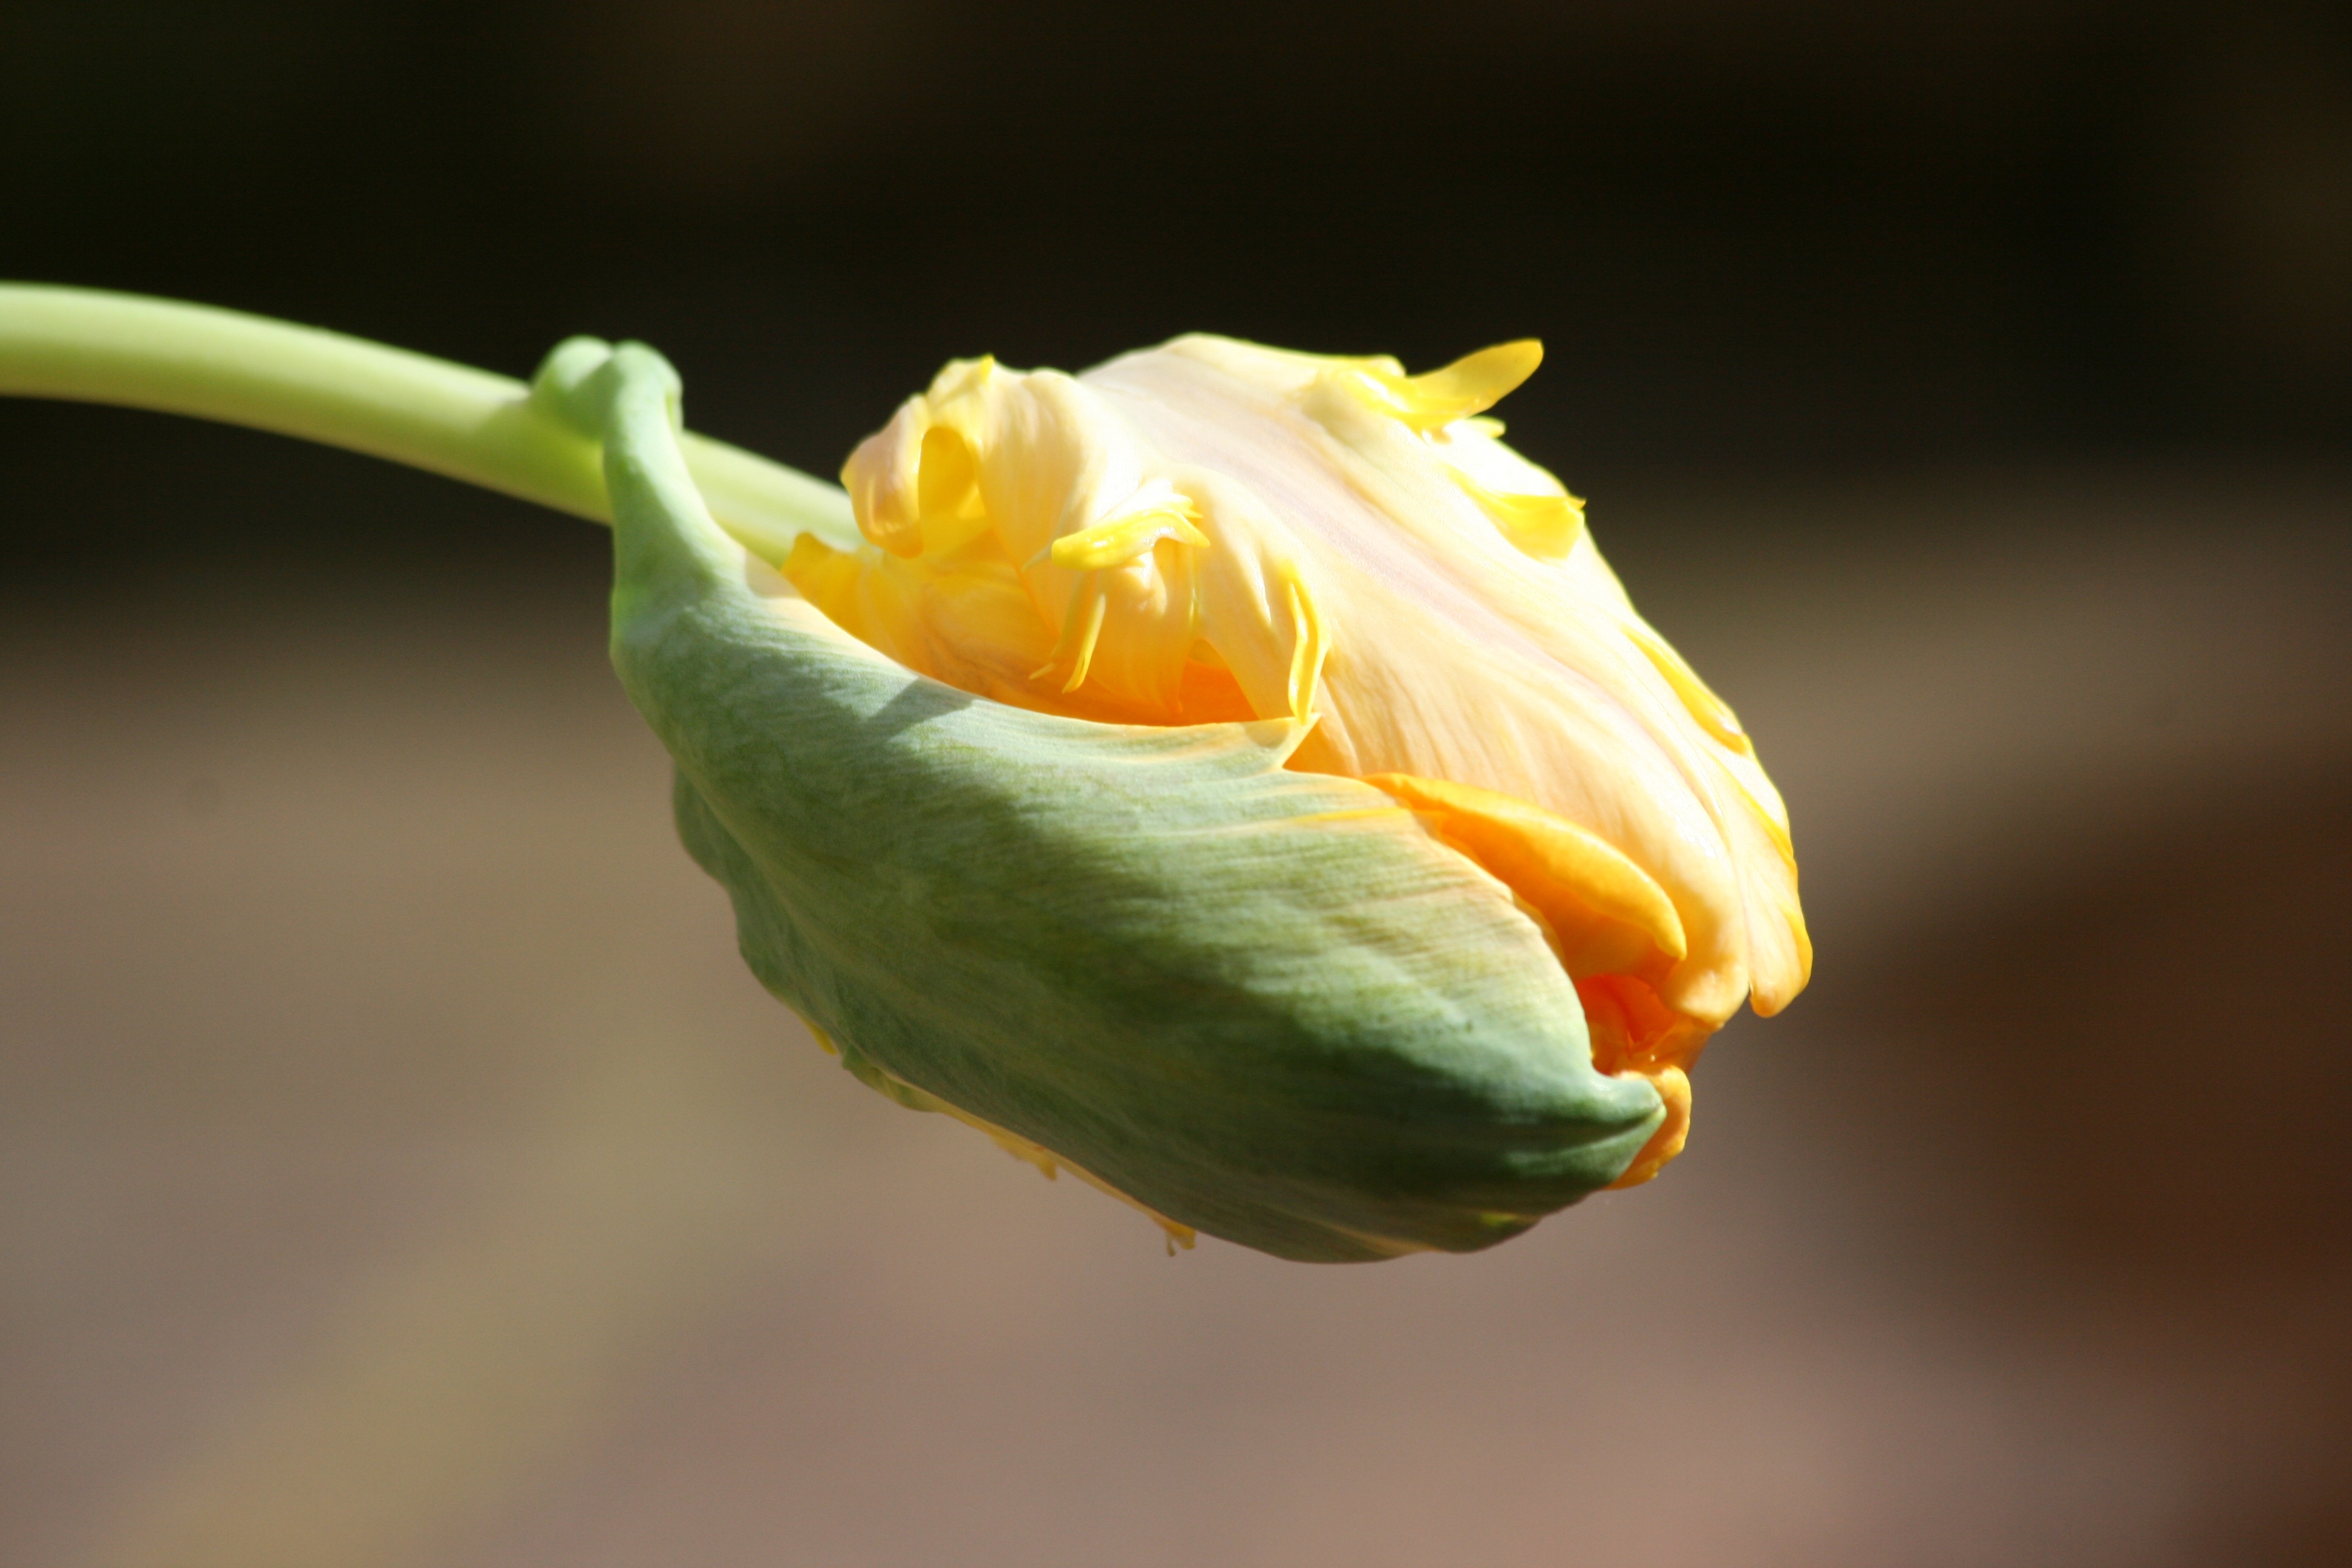
blossom, plant, photography, leaf, flower, petal, tulip, spring, green, botany, yellow, flora, sprout, button, close up, bud, macro photography, flowering plant, plant stem, land plant